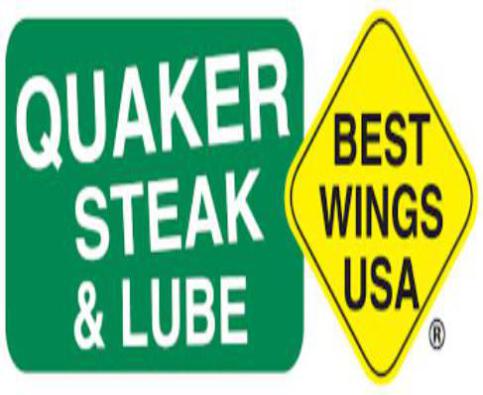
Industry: Food